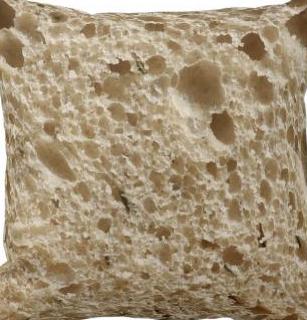
Texture: porous